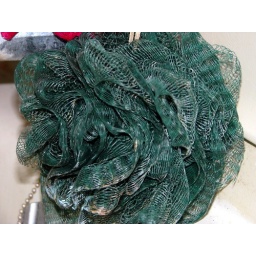
A green loofa hanging from the faucet in my bath tub.